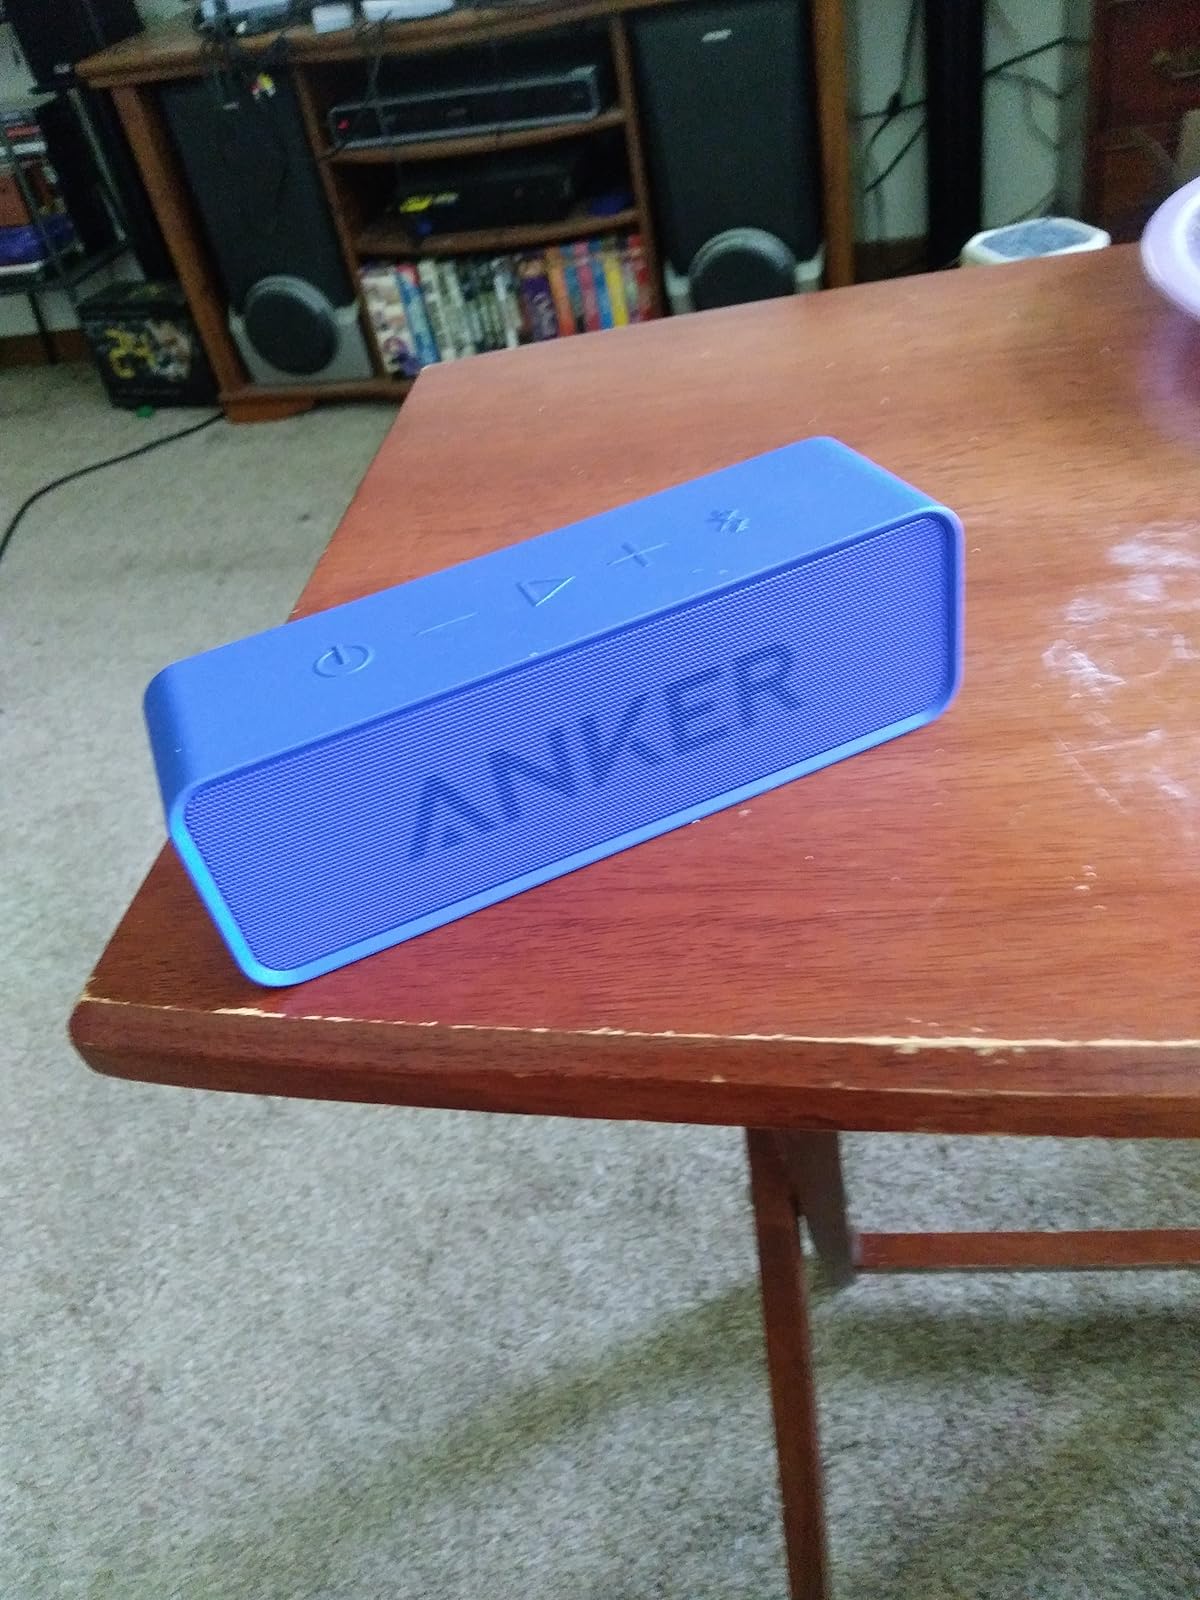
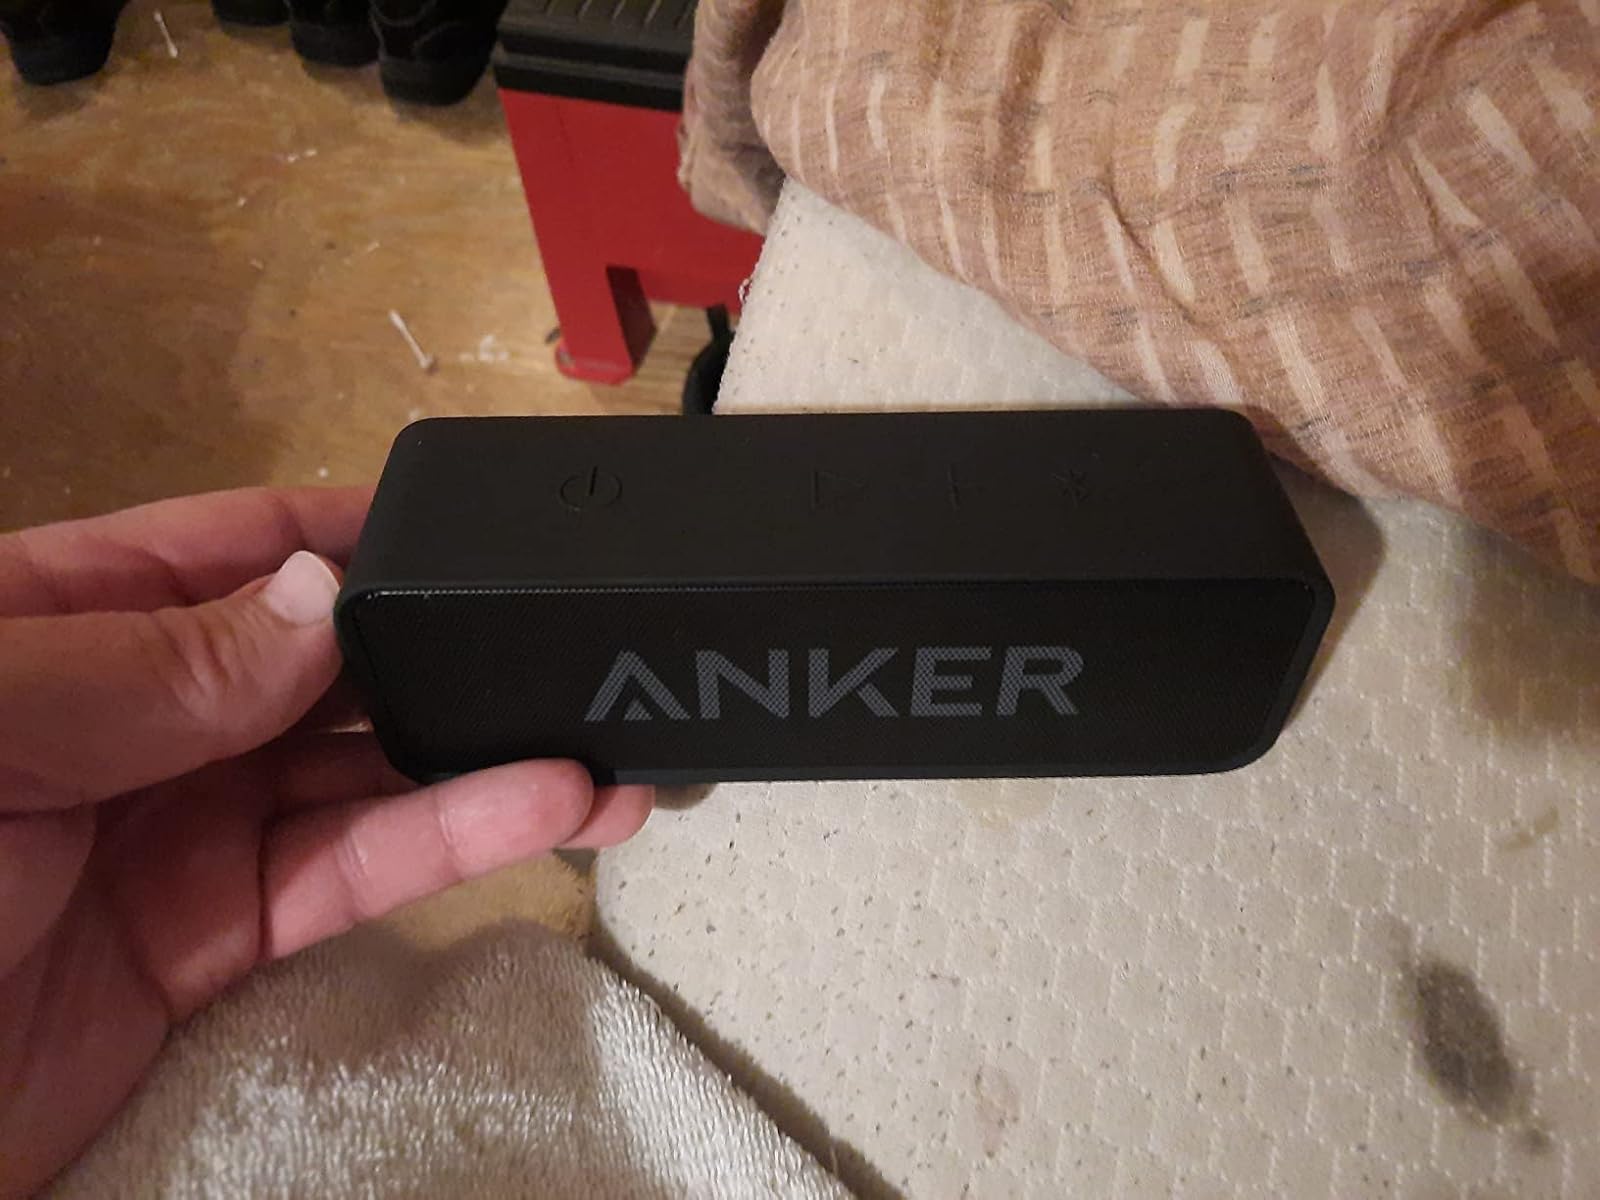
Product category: speaker
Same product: no